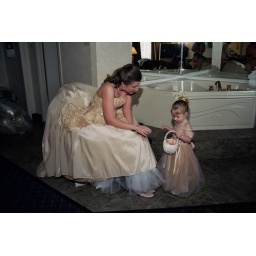
we put my dress over a chair in an attempt to keep it from wrinkling